Christina B. Rocca

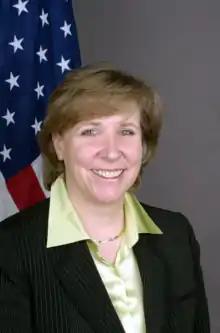
Official portrait of Christina Rocca

Christina B. Rocca (born 1957) was United States Assistant Secretary of State for South and Central Asian Affairs from 2001 to 2006.